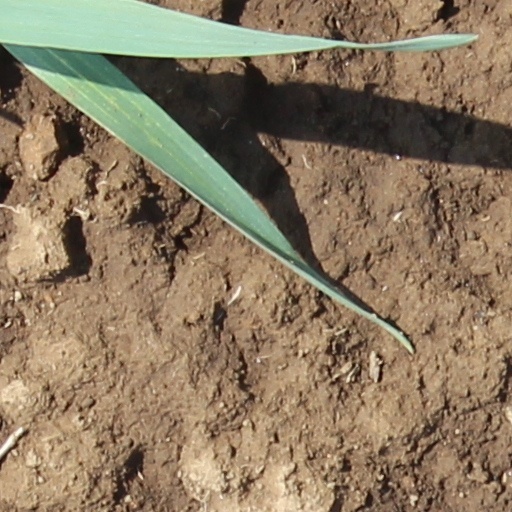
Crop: wheat